List of knights and dames grand cross of the Royal Victorian Order appointed by Charles III

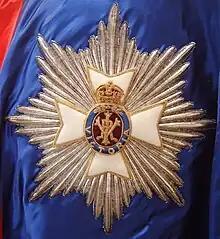
The star of a Knight or Dame Grand Cross of the Royal Victorian Order

The Royal Victorian Order is an order of knighthood awarded by the sovereign of the United Kingdom and several Commonwealth realms. It is granted personally by the monarch and recognises personal service to the monarchy, the Royal Household, royal family members, and the organisation of important royal events. The order was officially created and instituted on 23 April 1896 by letters patent under the Great Seal of the Realm by Queen Victoria. It was instituted with five grades, the two highest of which were Knight Grand Cross (GCVO) and Knight Commander (KCVO), which conferred the status of knighthood on holders (apart from foreigners, who typically received honorary awards not entitling them to the style of a knight). Women were not admitted until Edward VIII altered the statutes of the order in 1936; those receiving the highest two awards were styled "dames" and those grades, when conferred on women, are "Dame Grand Cross" and "Dame Commander" (DCVO).